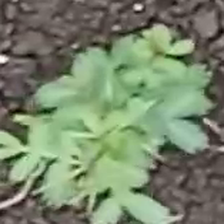
Weed species: Dwarf_cassia_(Chamaecrista pumila)